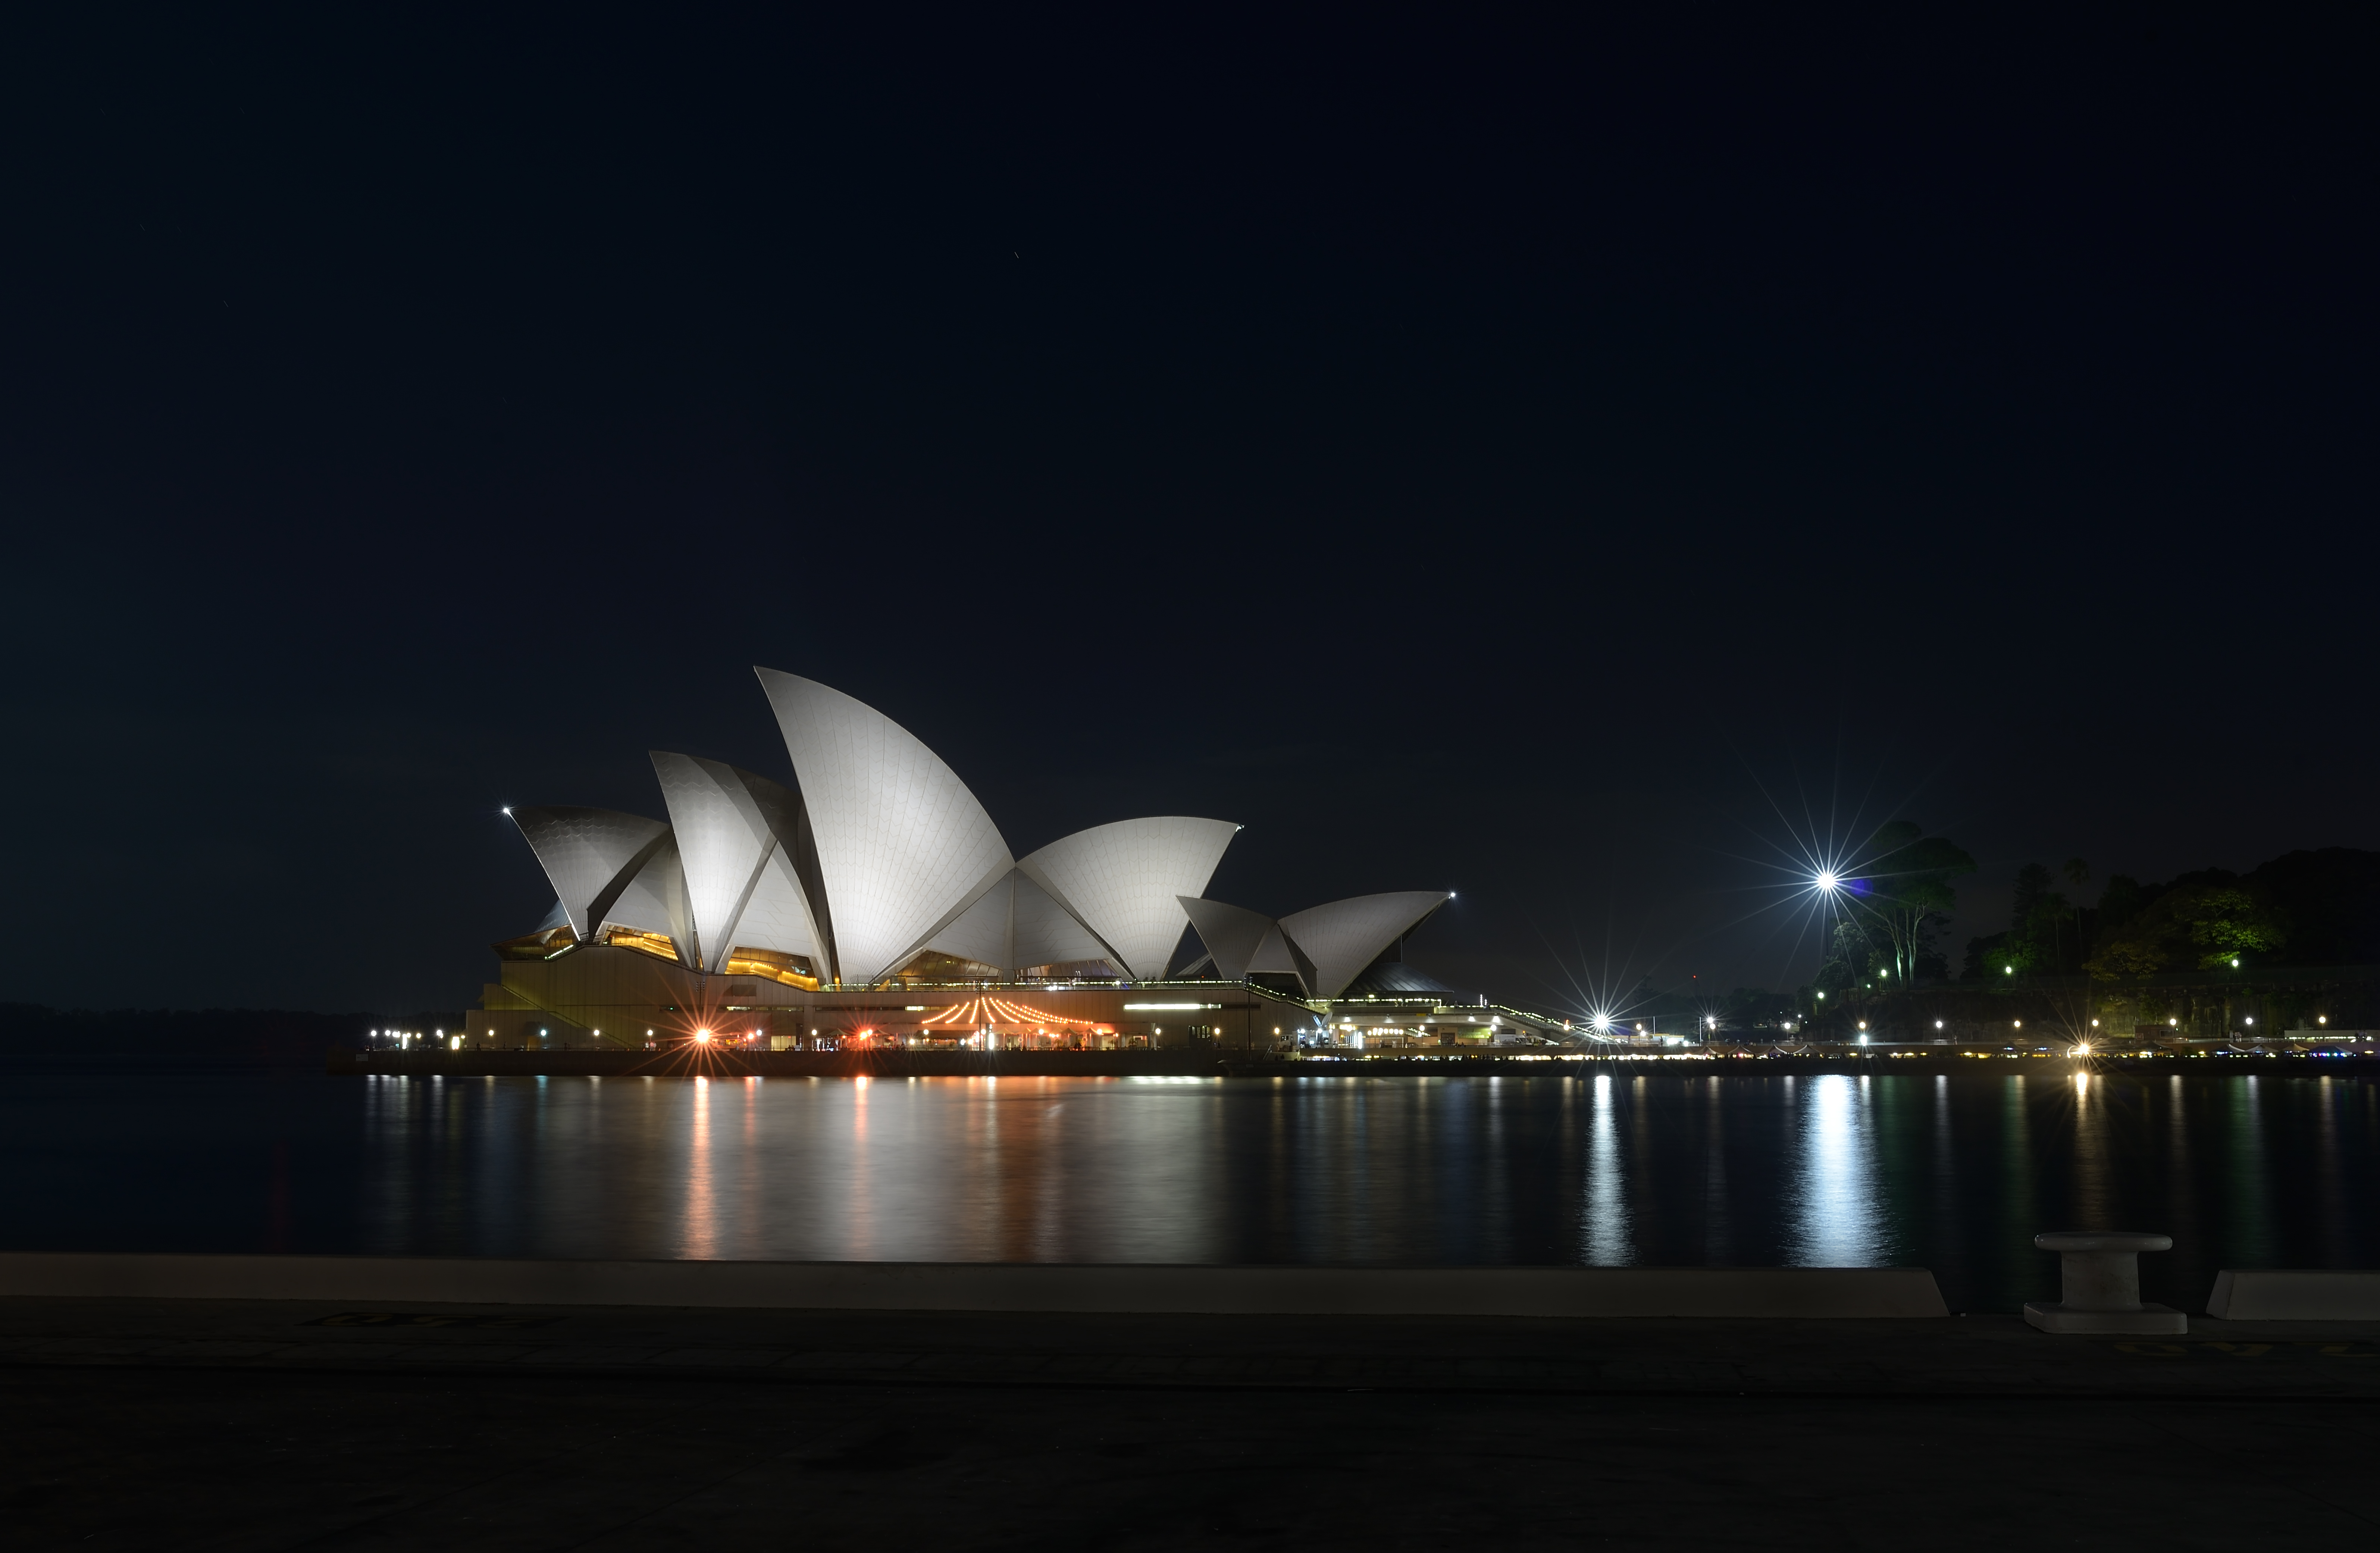
light, structure, night, house, evening, reflection, sydney, opera, opera house, nikon, tourism, lighting, stadium, australia, nsw, south, long, theatre, wales, exposure, colours, new, shot, d800, atmosphere of earth, sport venue